List of Woolworths Group companies

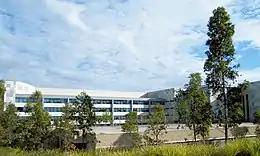
Woolworths Limited headquarters in the Norwest Business Park

This list of Woolworths Group companies is a compilation of the divisions, chains, and brands of Woolworths Group, a major Australian company with extensive retail interest throughout Australia and New Zealand. It is the second-largest company in Australia by revenue, after Perth-based retail-focused conglomerate Wesfarmers, and the largest food retailer in Australia, as well as the second largest in New Zealand.